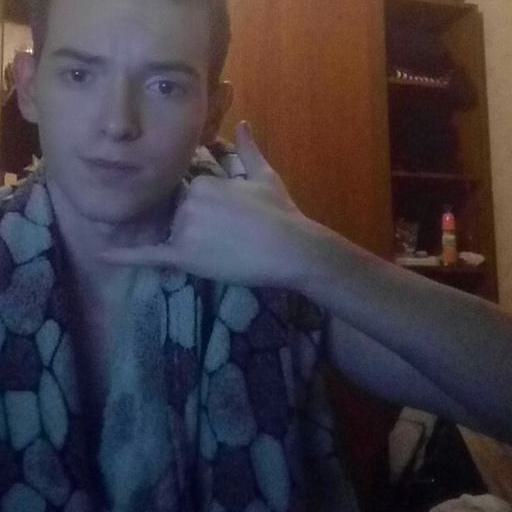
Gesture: call